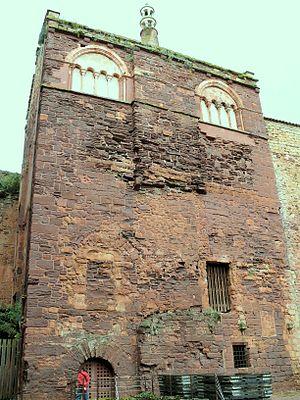
Château de Castelnau-Bretenoux - Tour de l'auditoire
Le château de Saint-Brisson est un château français situé à Saint-Brisson-sur-Loire, dans le département du Loiret en région Centre-Val de Loire.
Le château de Castelnau-Bretenoux situé sur le territoire de la commune de Prudhomat, dans le département du Lot, est la forteresse médiévale la plus imposante du Quercy. Il appartient à l'État, est affecté au ministère de la Culture et est ouvert au public par le Centre des monuments nationaux.